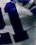
Number: 1